Yeso Group

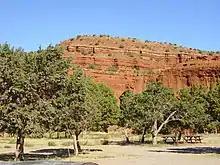
Yeso Group outcrop at Red Rocks, New Mexico

In the Jemez Mountains, the group consists of massive cross-bedded lower beds (De Chelly Sandstone) and thinner upper beds (San Ysidro Formation) suggesting a more fluvial depositional environment. The Yeso Group is exposed extensively in the Jemez Mountains, but pinches out in the northern Jemez, delineating the northern limit of the dune field from which it arose.